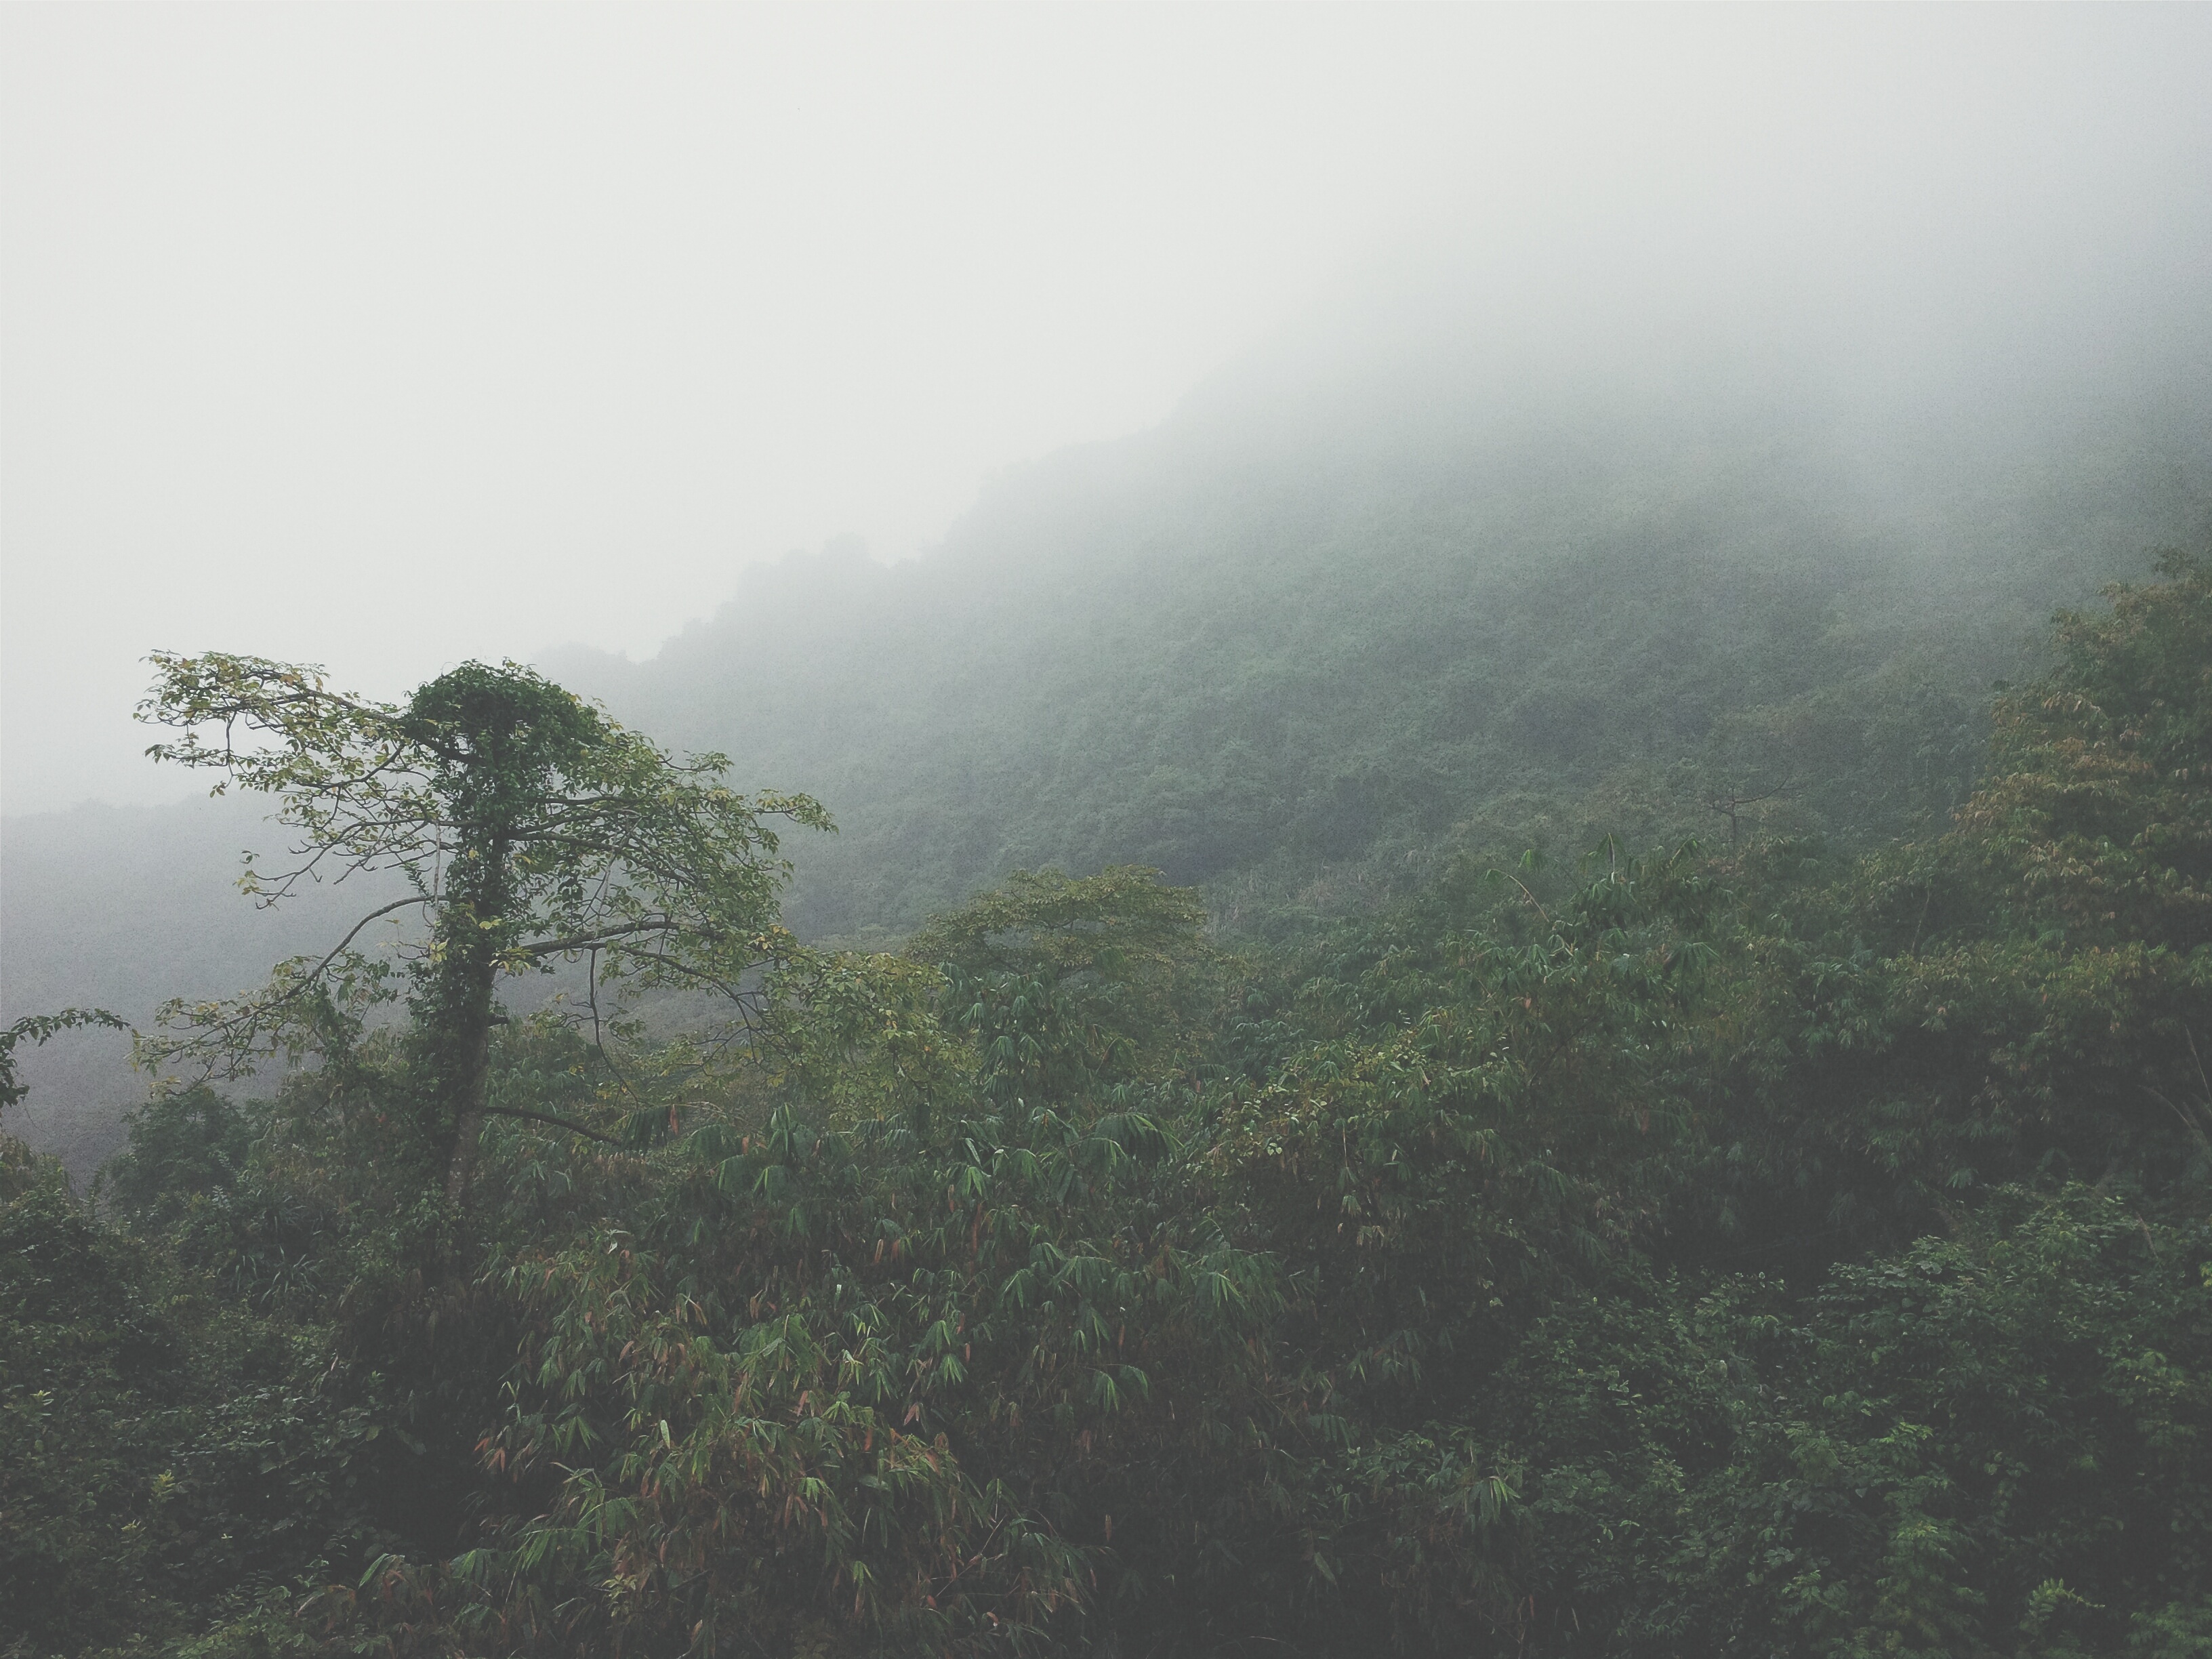
tree, nature, forest, wilderness, mountain, fog, mist, sunlight, morning, hill, mountain range, jungle, weather, haze, ridge, rainforest, habitat, drizzle, natural environment, geographical feature, atmospheric phenomenon, mountainous landforms